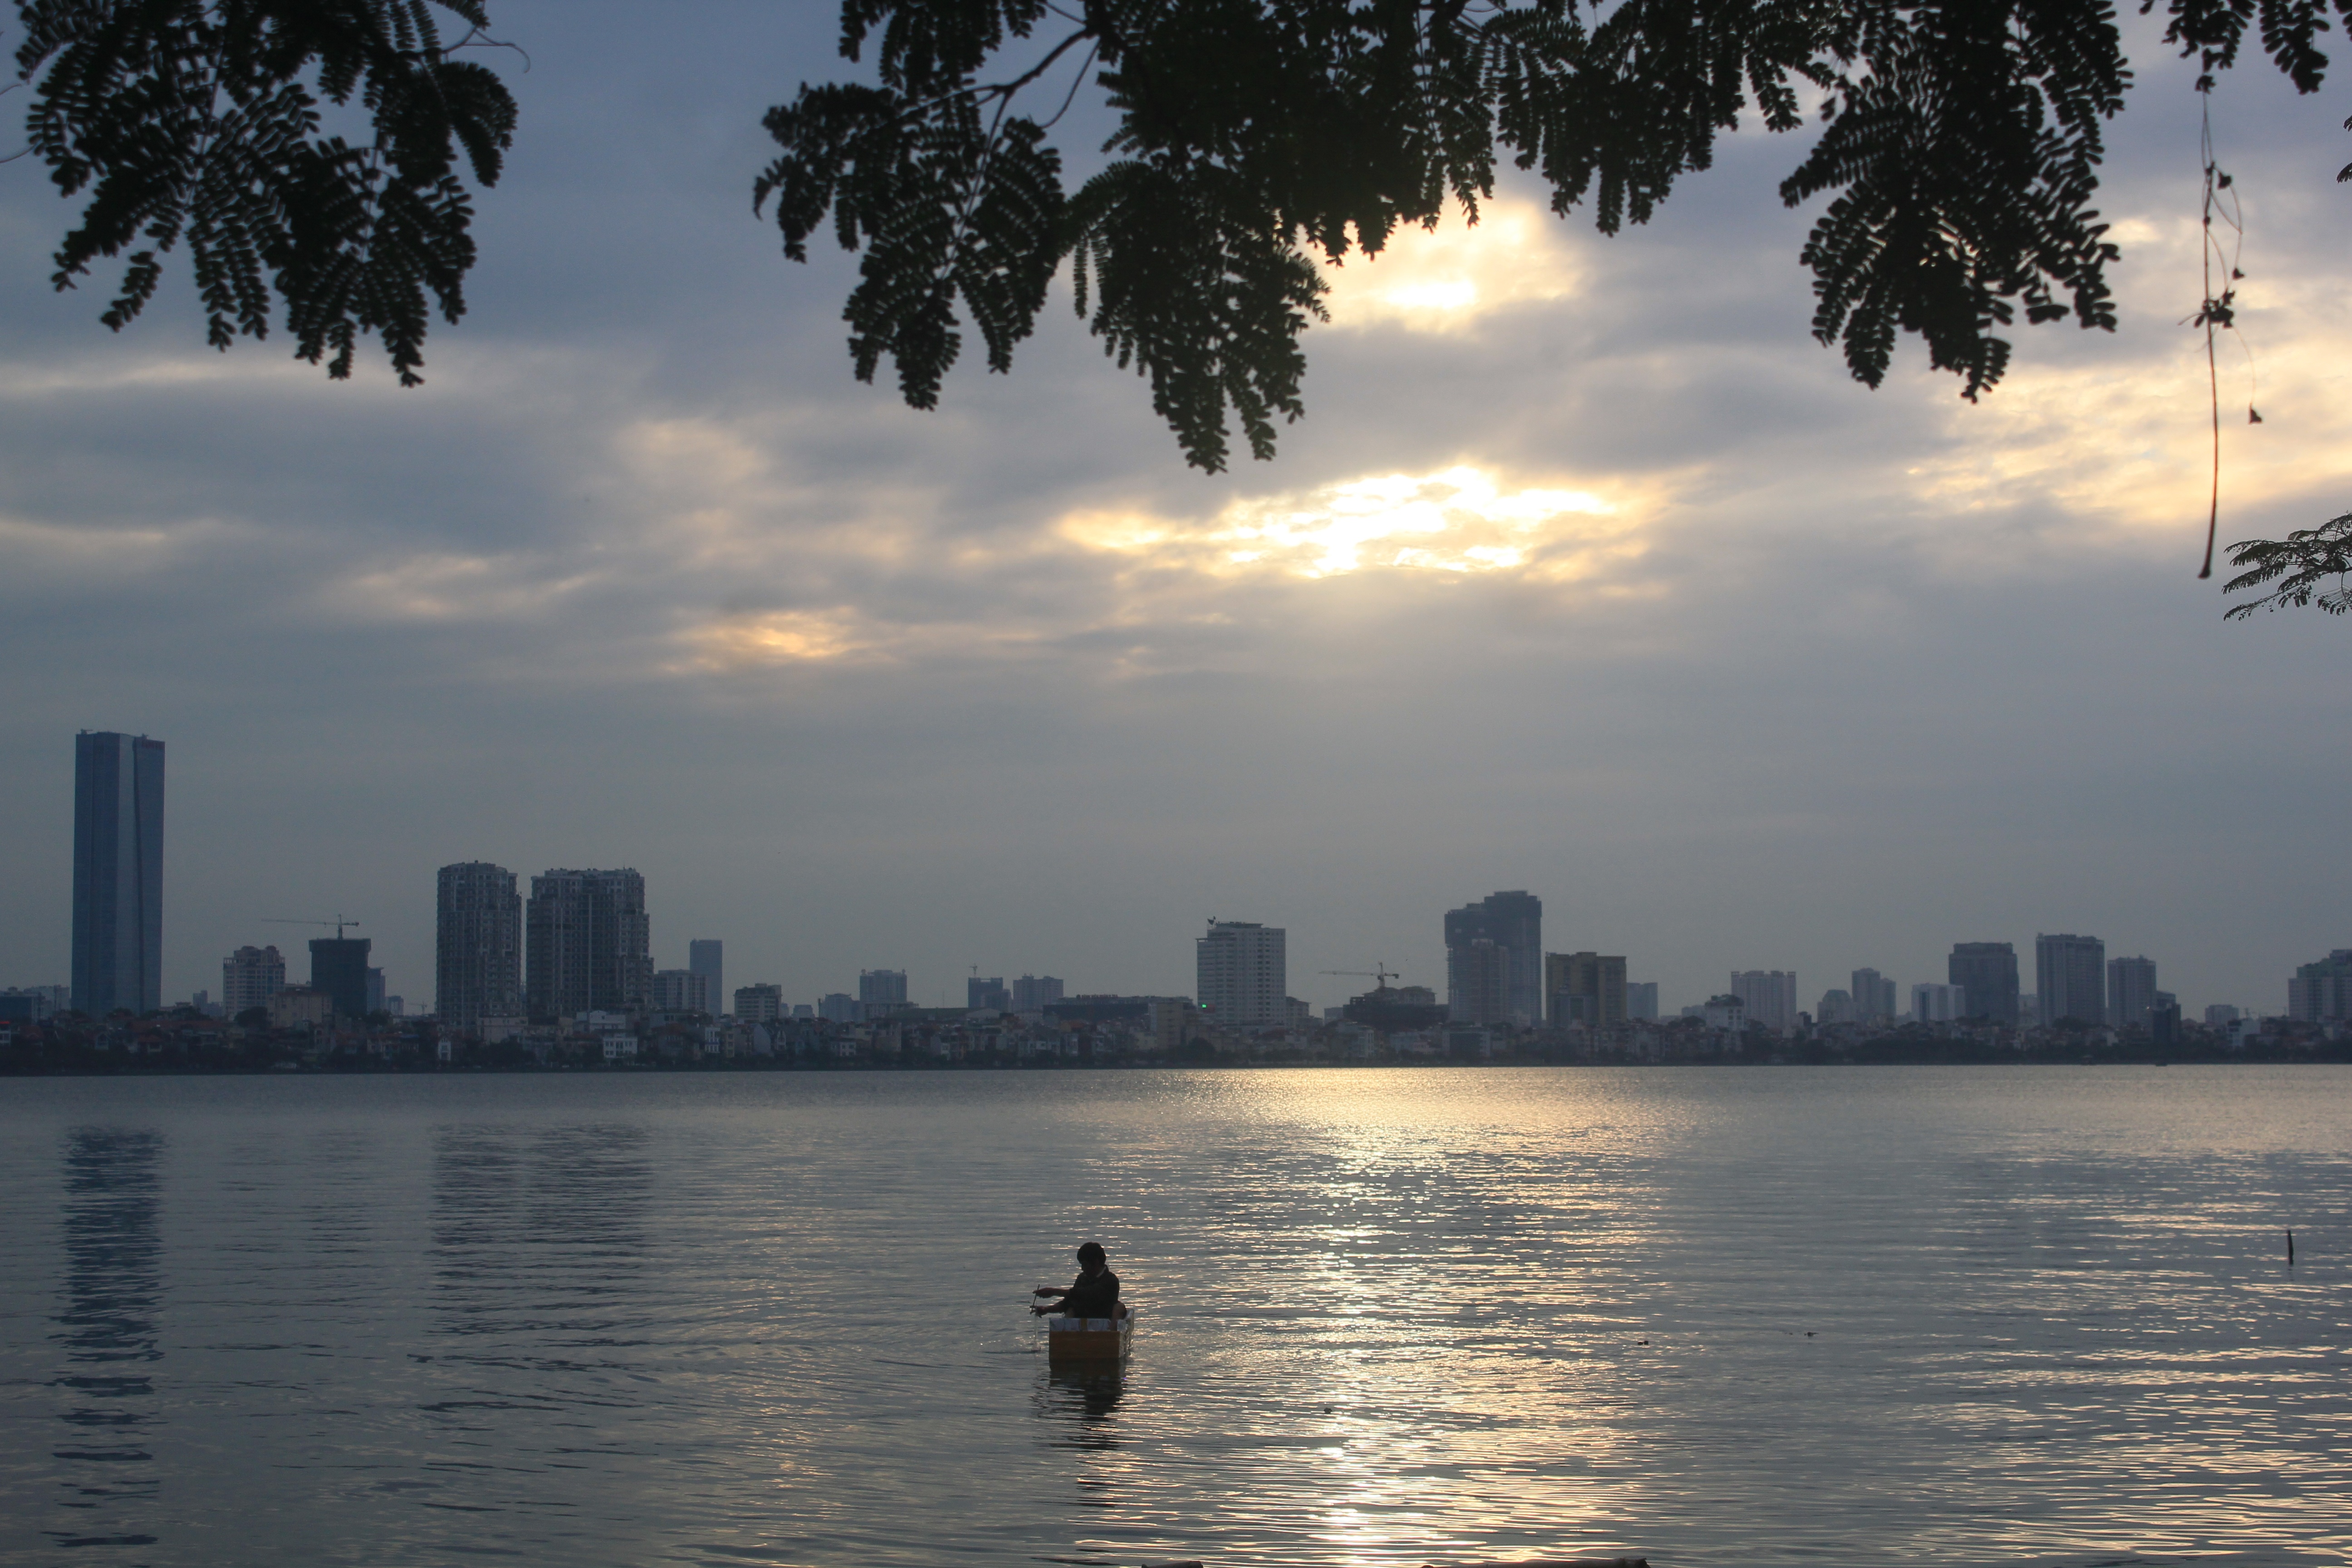
sea, tree, water, horizon, cloud, sky, sunrise, sunset, skyline, sunlight, morning, lake, dawn, river, cityscape, dusk, evening, reflection, atmospheric phenomenon